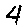
Label: 4